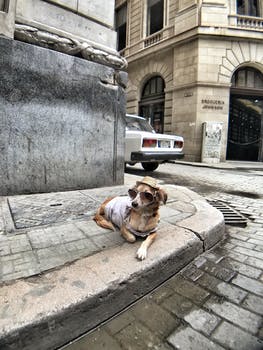
Label: No Watermark